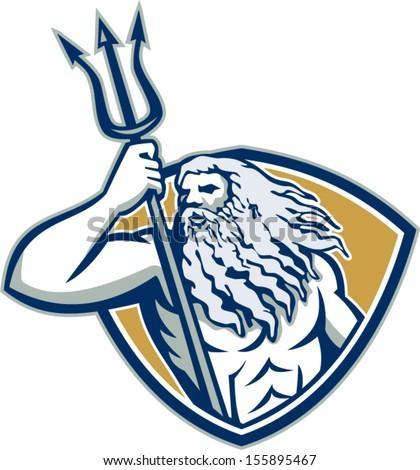
illustration of god holding a trident set inside shield crest on isolated white background .